Parallax barrier

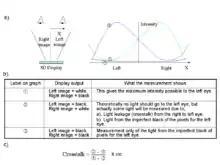
Measurement of crosstalk in 3D displays. Crosstalk is the percentage of light from one view leaking to the other view. The measurements and calculations above show how crosstalk is defined when measuring crosstalk in the left image. Diagrams a) sketch the intensity measurements that need to be made for different outputs from the 3D display. Table b) describe their purpose. Equation c) is used to derive the crosstalk. It is the ratio of the light leakage from the right image into the left image but note that the imperfect black level of the LCD is subtracted out from the result so that it does not change the crosstalk ratio.

The crosstalk in a typical parallax-barrier-based 3D system at the best eye position might be 3%. Results of subjective tests carried out to determine the image quality of 3D images conclude that for high-quality 3D, crosstalk should be 'no greater than around 1 to 2%'.